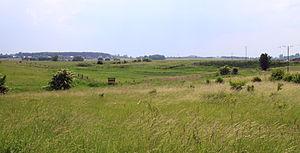
Owczary est une localité polonaise de la gmina de Busko-Zdrój, située dans le powiat de Busko en voïvodie de Sainte-Croix.